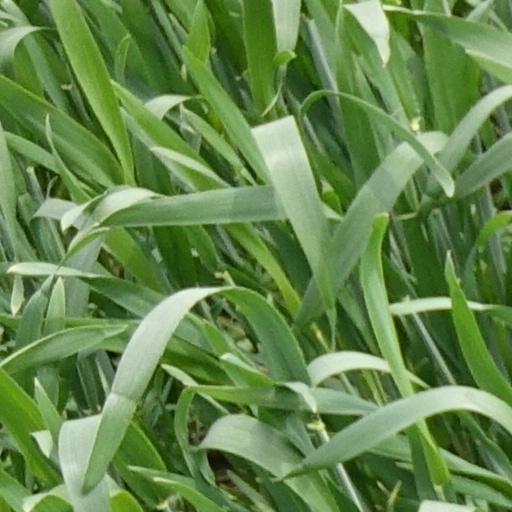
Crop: wheat